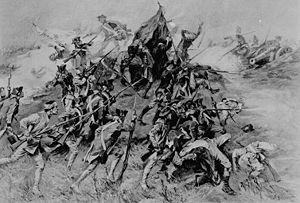
Jean-Baptiste Bernard Viénot de Vaublanc, chevalier de Vaublanc, est un militaire français, né le 17 septembre 1761 à Ouanaminthe à Saint-Domingue et mort le 19 décembre 1812 à Gumbinnen. Engagé volontaire à dix-sept ans, il prend part à la guerre d'indépendance américaine, de 1779 à 1782, notamment au siège de Savannah.
Le siège de Savannah est une bataille de la guerre d'indépendance américaine qui s'est déroulée en 1779. Une année auparavant, la ville de Savannah, capitale de la colonie de Géorgie, avait été investie par le corps expéditionnaire britannique du lieutenant-colonel Archibald Campbell.